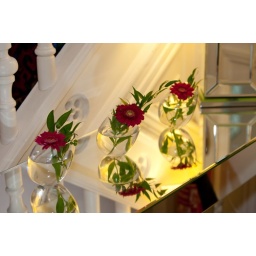
three flowers in on the mirrored hall table